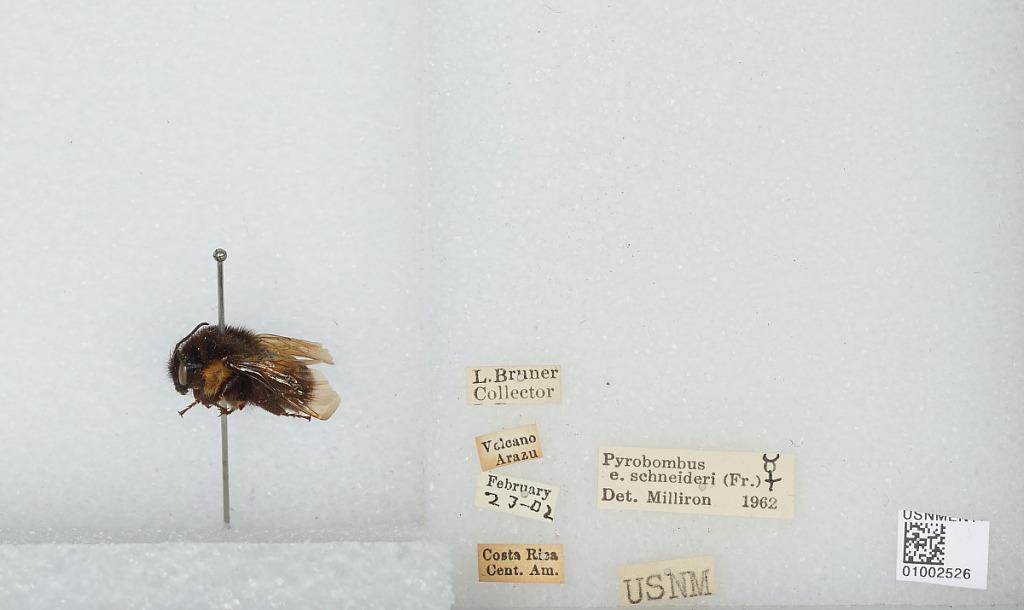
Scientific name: Bombus (Pyrobombus) ephippiatus (Say)
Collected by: L. Bruner
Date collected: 2002-2-23
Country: Costa Rica
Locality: Volcano Arazu
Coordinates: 9.9792, -83.8525
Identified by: Milliron